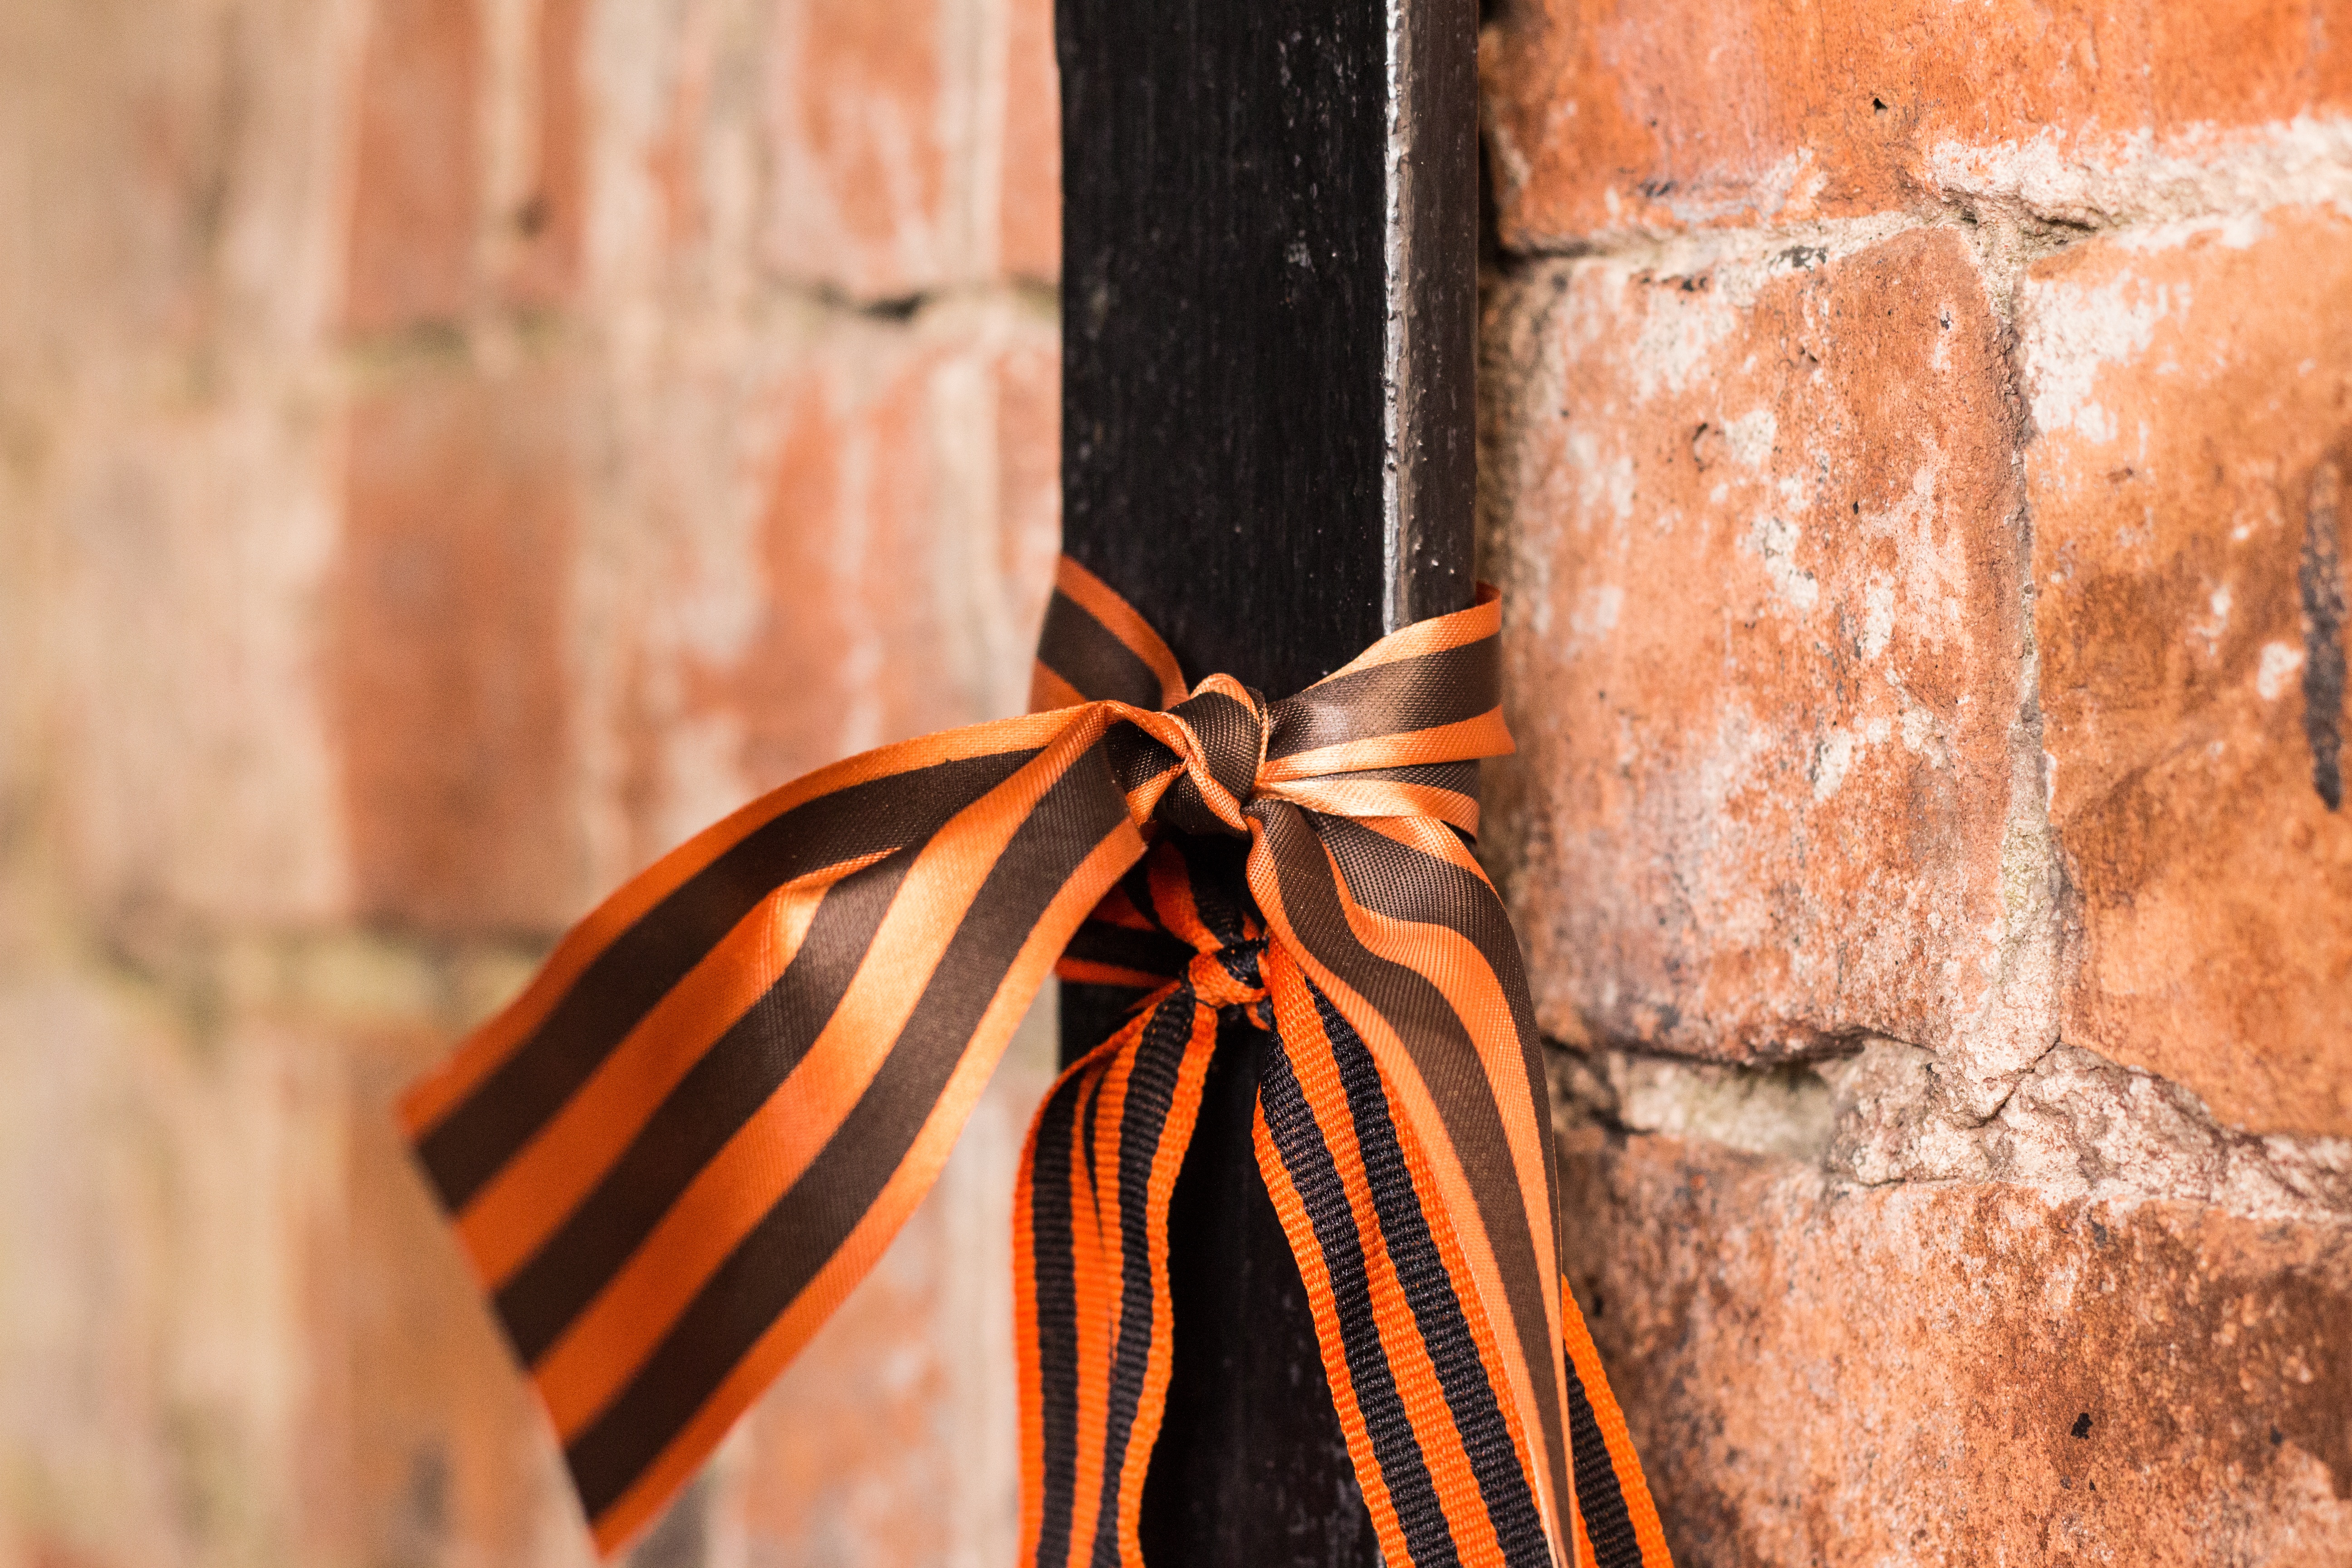
wood, leaf, wall, red, color, autumn, holiday, brick, material, close up, temple, victory, soviet, macro photography, may 9, george's ribbon, victory day, the second world war